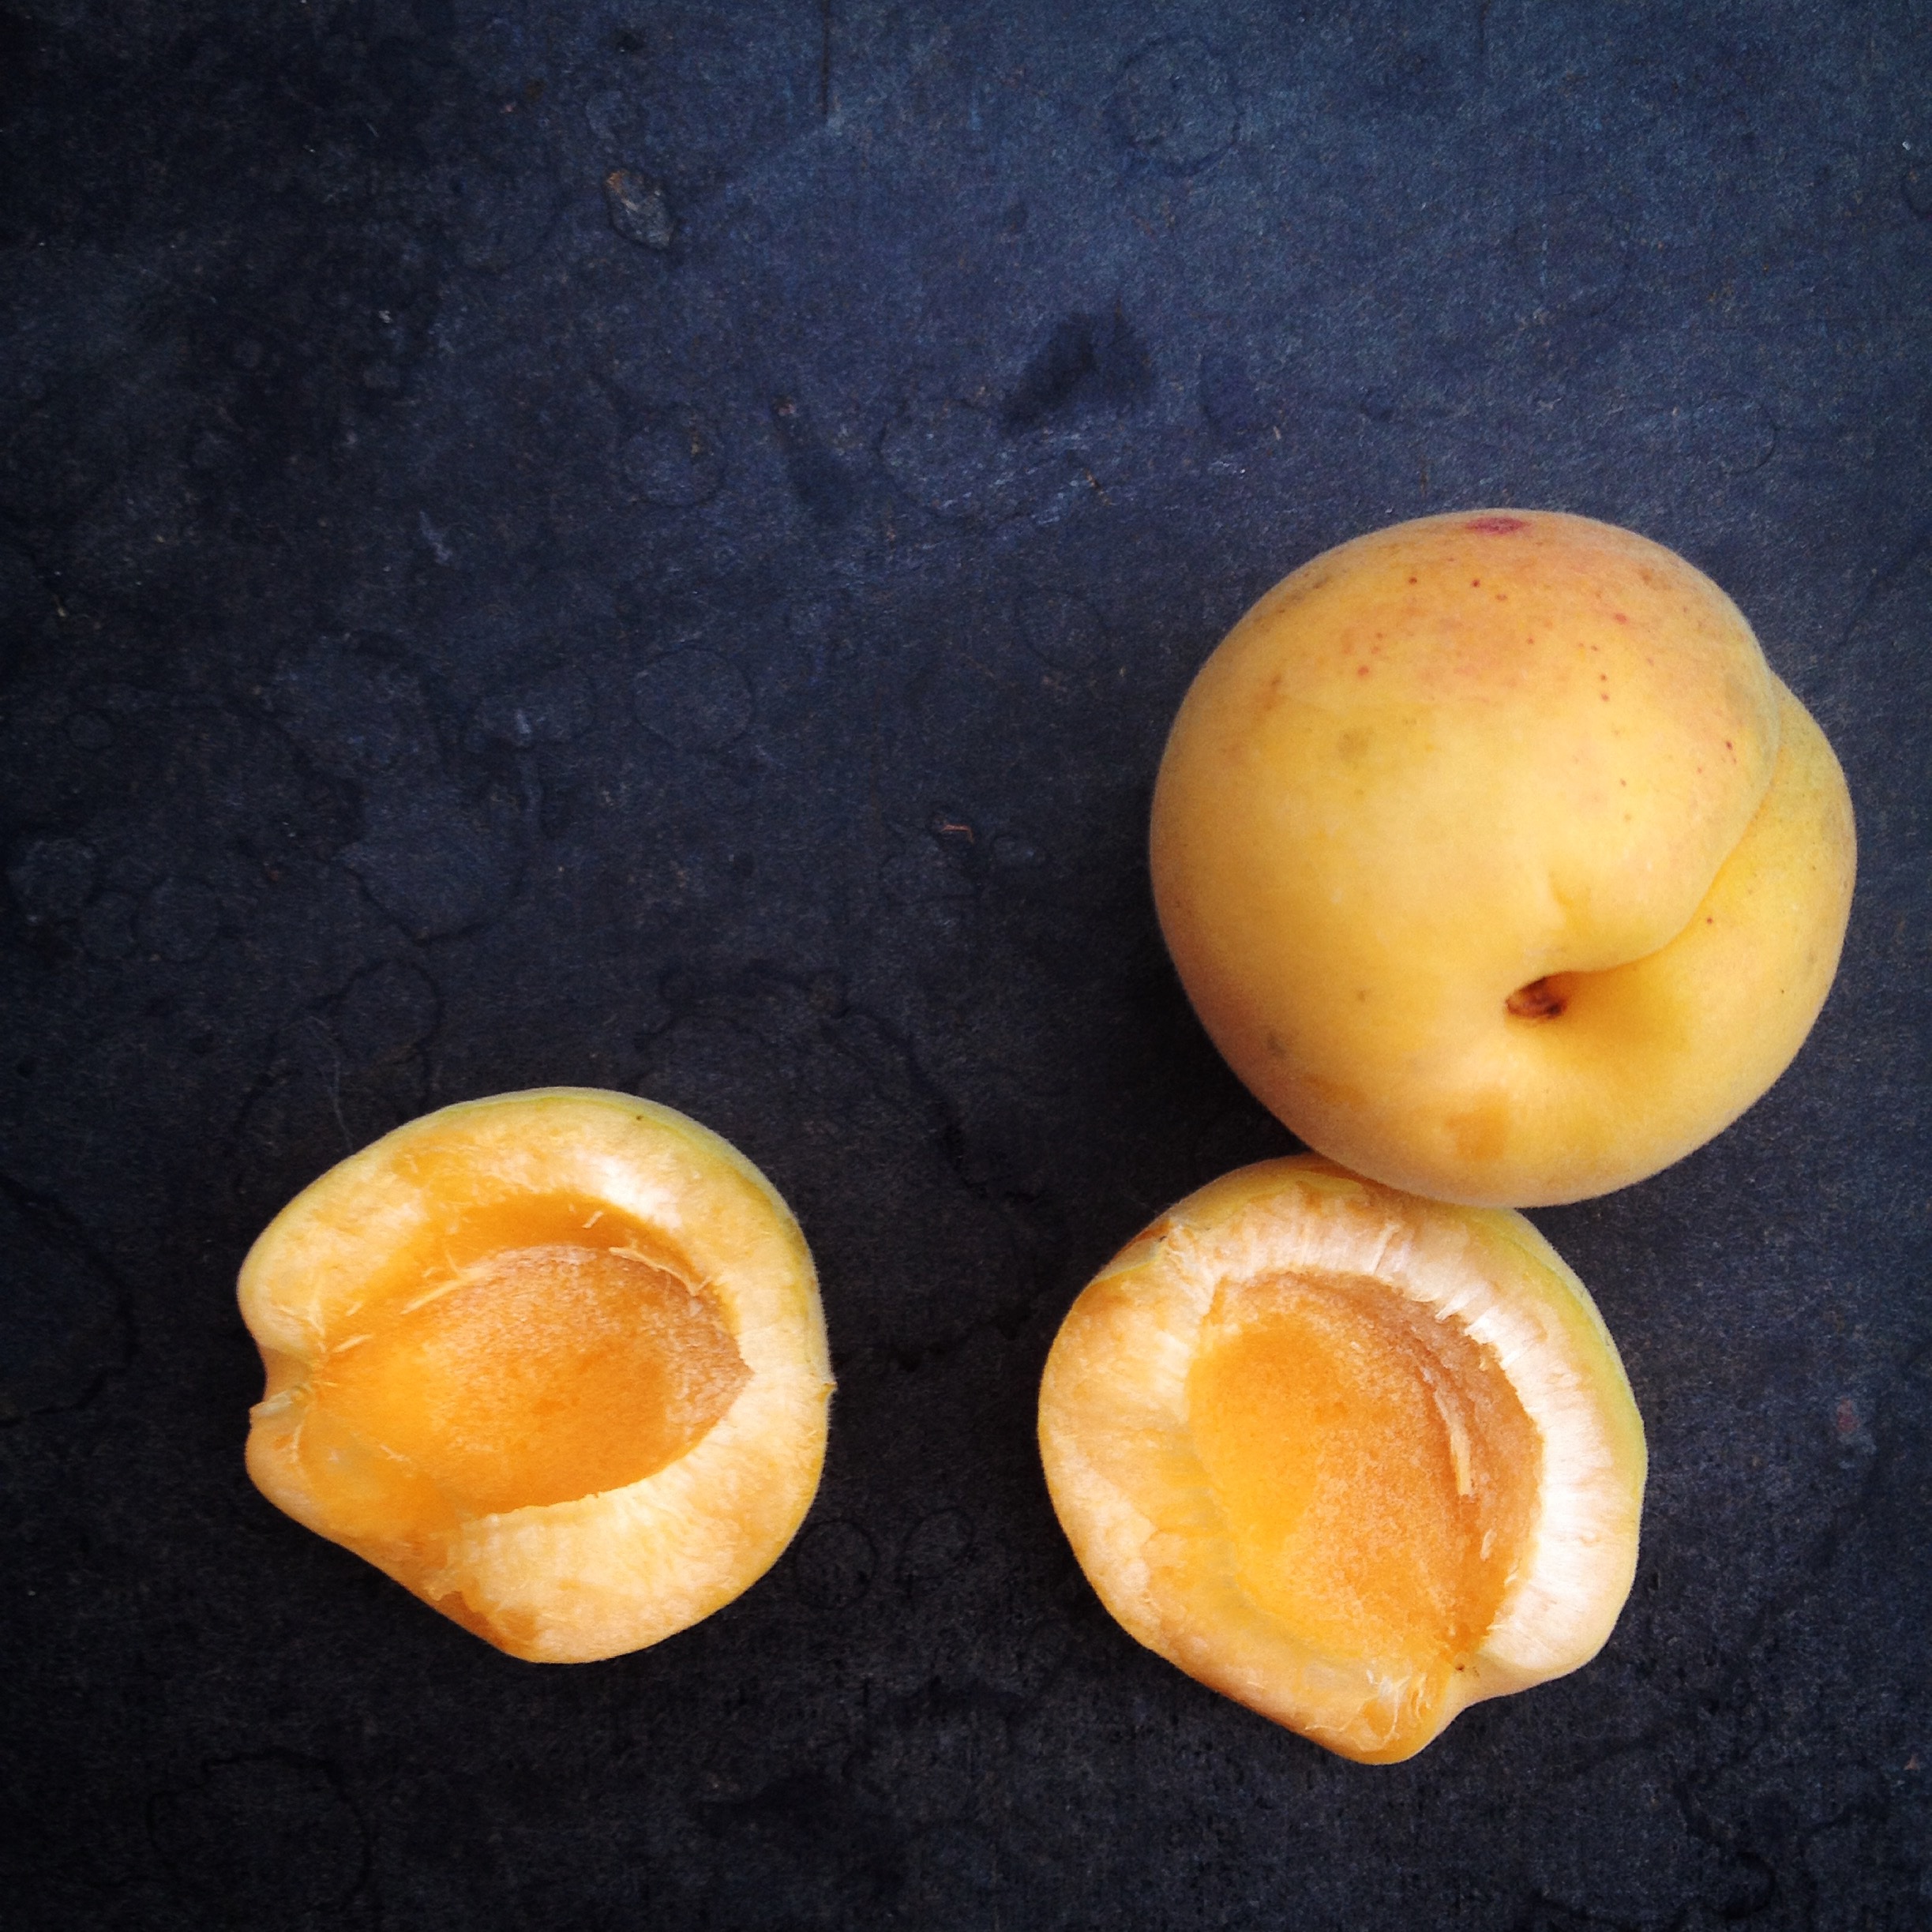
nature, plant, fruit, summer, food, harvest, produce, vegetable, delicious, apricot, nutrition, citrus, flowering plant, useful, land plant